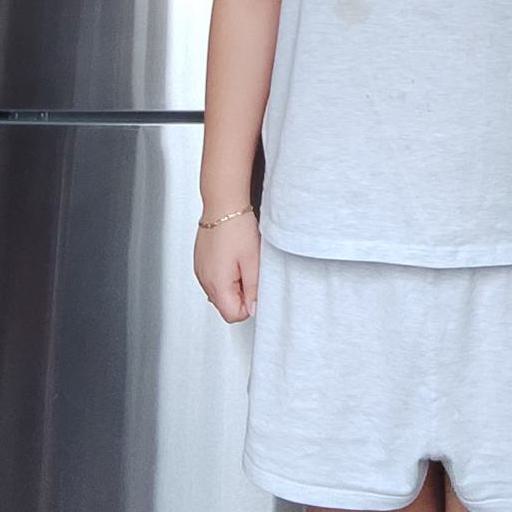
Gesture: no_gesture